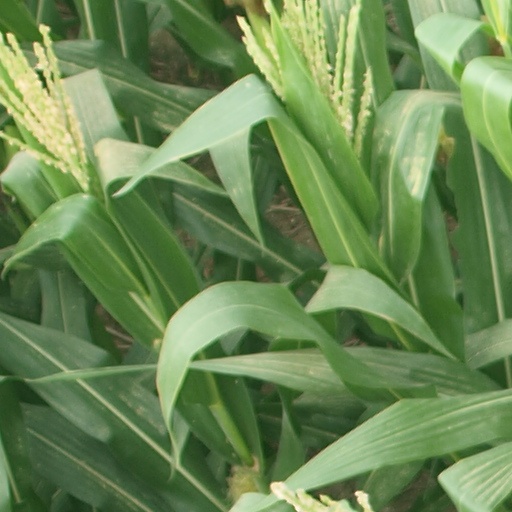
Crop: maize; corn